Classical Latin

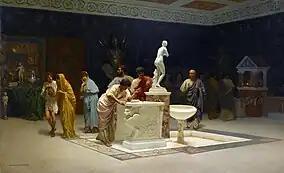
"At Maecenas' Reception", oil, Stefan Bakałowicz, 1890. An artist's view of the classical. Maecenas knew and entertained everyone literary in the Golden Age, especially Augustus.

Teuffel's definition of the "First Period" of Latin was based on inscriptions, fragments, and the literary works of the earliest known authors. Though he does use the term "Old Roman" at one point, most of these findings remain unnamed. Teuffel presents the Second Period in his major work, "das goldene Zeitalter der römischen Literatur" ("Golden Age of Roman Literature"), dated 671–767 AUC (83 BC – AD 14), according to his own recollection. The timeframe is marked by the dictatorship of Lucius Cornelius Sulla Felix and the death of the emperor Augustus. Wagner's translation of Teuffel's writing is as follows: